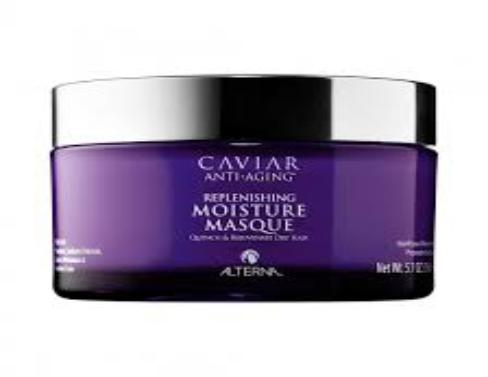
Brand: Alterna Haircare
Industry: Necessities